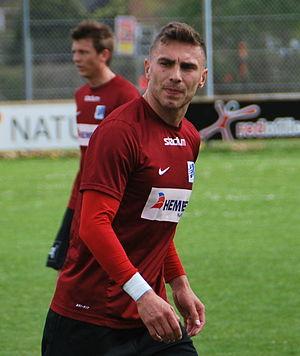
Bajram Fetai est un footballeur macédonien et possédant la nationalité danoise, né le 7 septembre 1985 à Tetovo en R.F.S. de Yougoslavie. Il évolue comme attaquant.